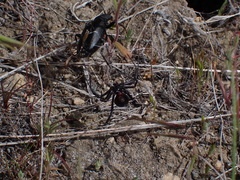
Species: Lactrodectus_hesperus